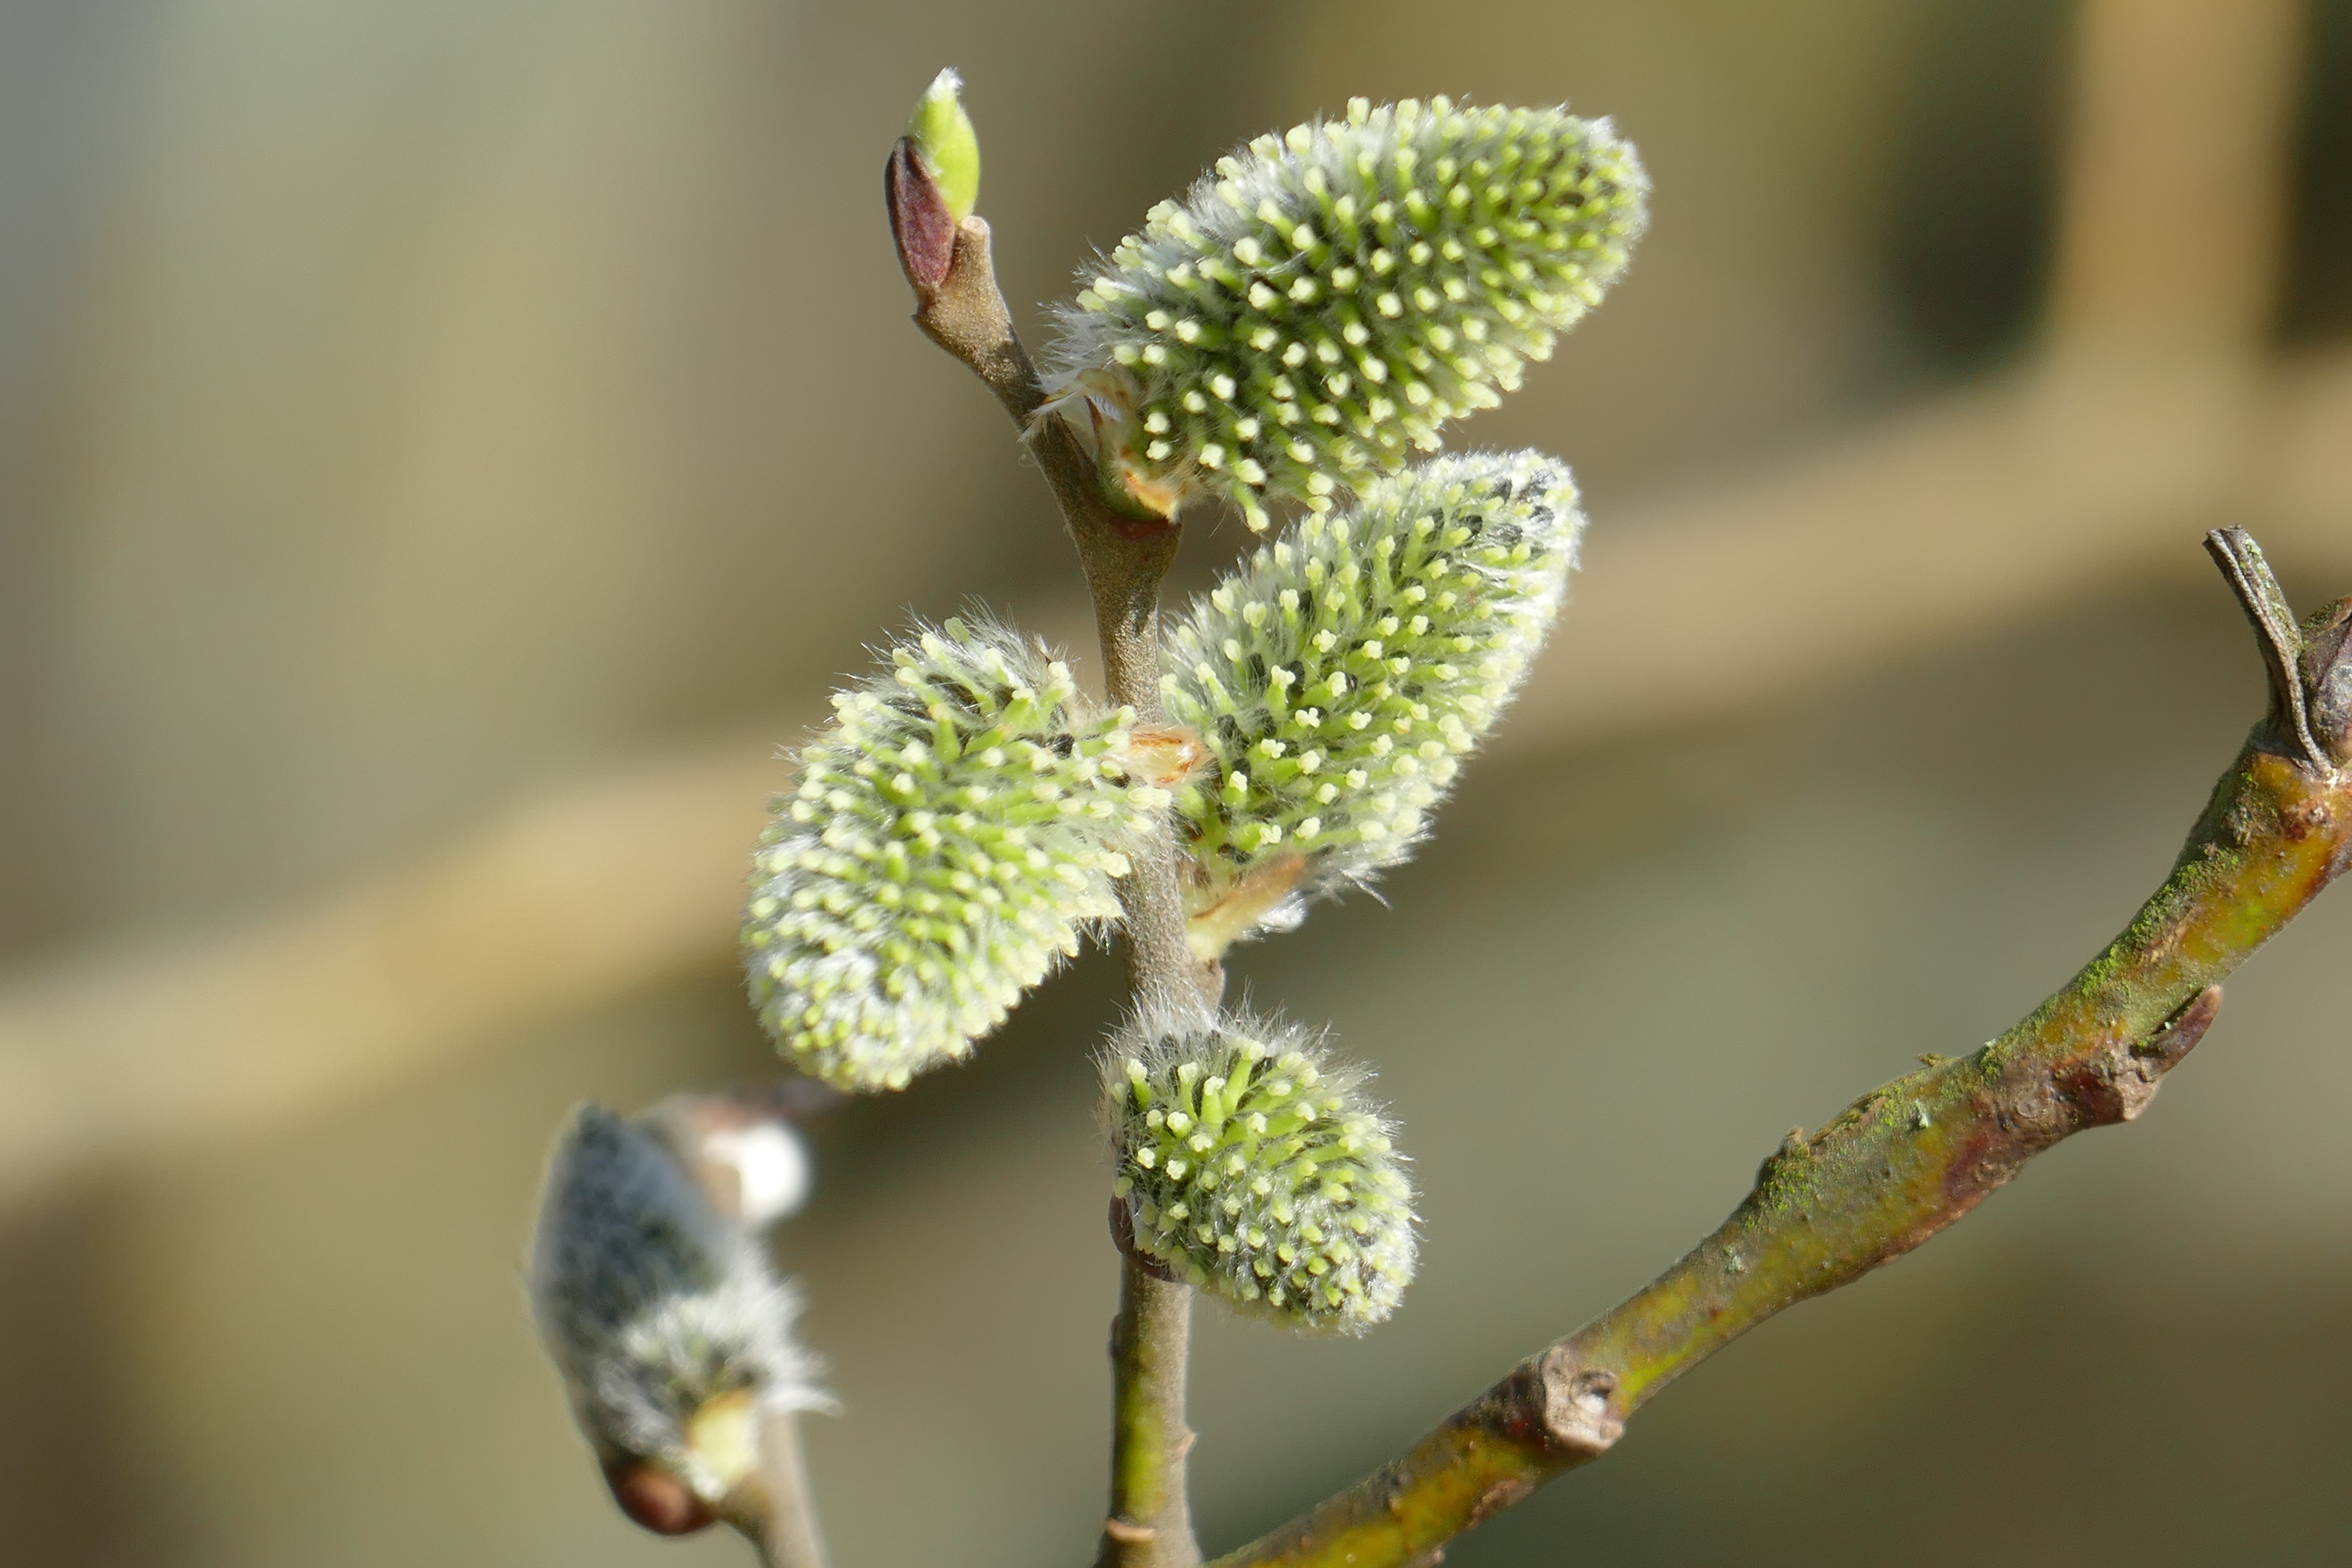
tree, nature, branch, blossom, plant, photography, leaf, flower, pollen, spring, green, kitten, produce, insect, pasture, botany, close, flora, fauna, twig, wildflower, close up, shrub, bud, early bloomer, macro photography, spring awakening, flowering plant, signs of spring, pussy willow, plant stem, land plant, thorns spines and prickles, moths and butterflies